Manglisi Cathedral

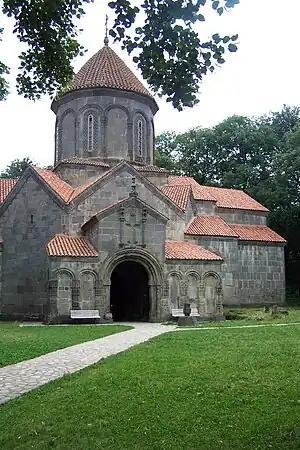
Manglisi Cathedral

Manglisi Cathedral or Manglisi Sioni Cathedral is a 6th-7th-century Georgian Orthodox cathedral near the town of Manglisi, Tetritsqaro Municipality, Georgia.